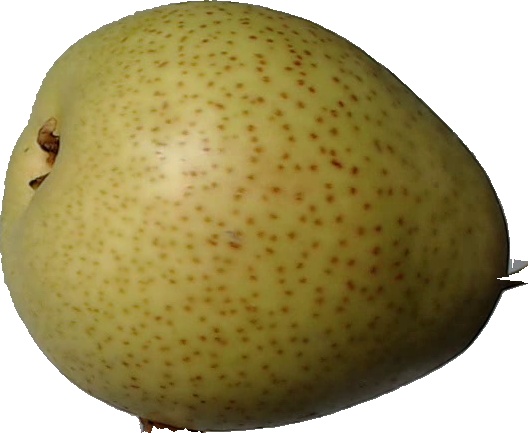
Label: pear_1